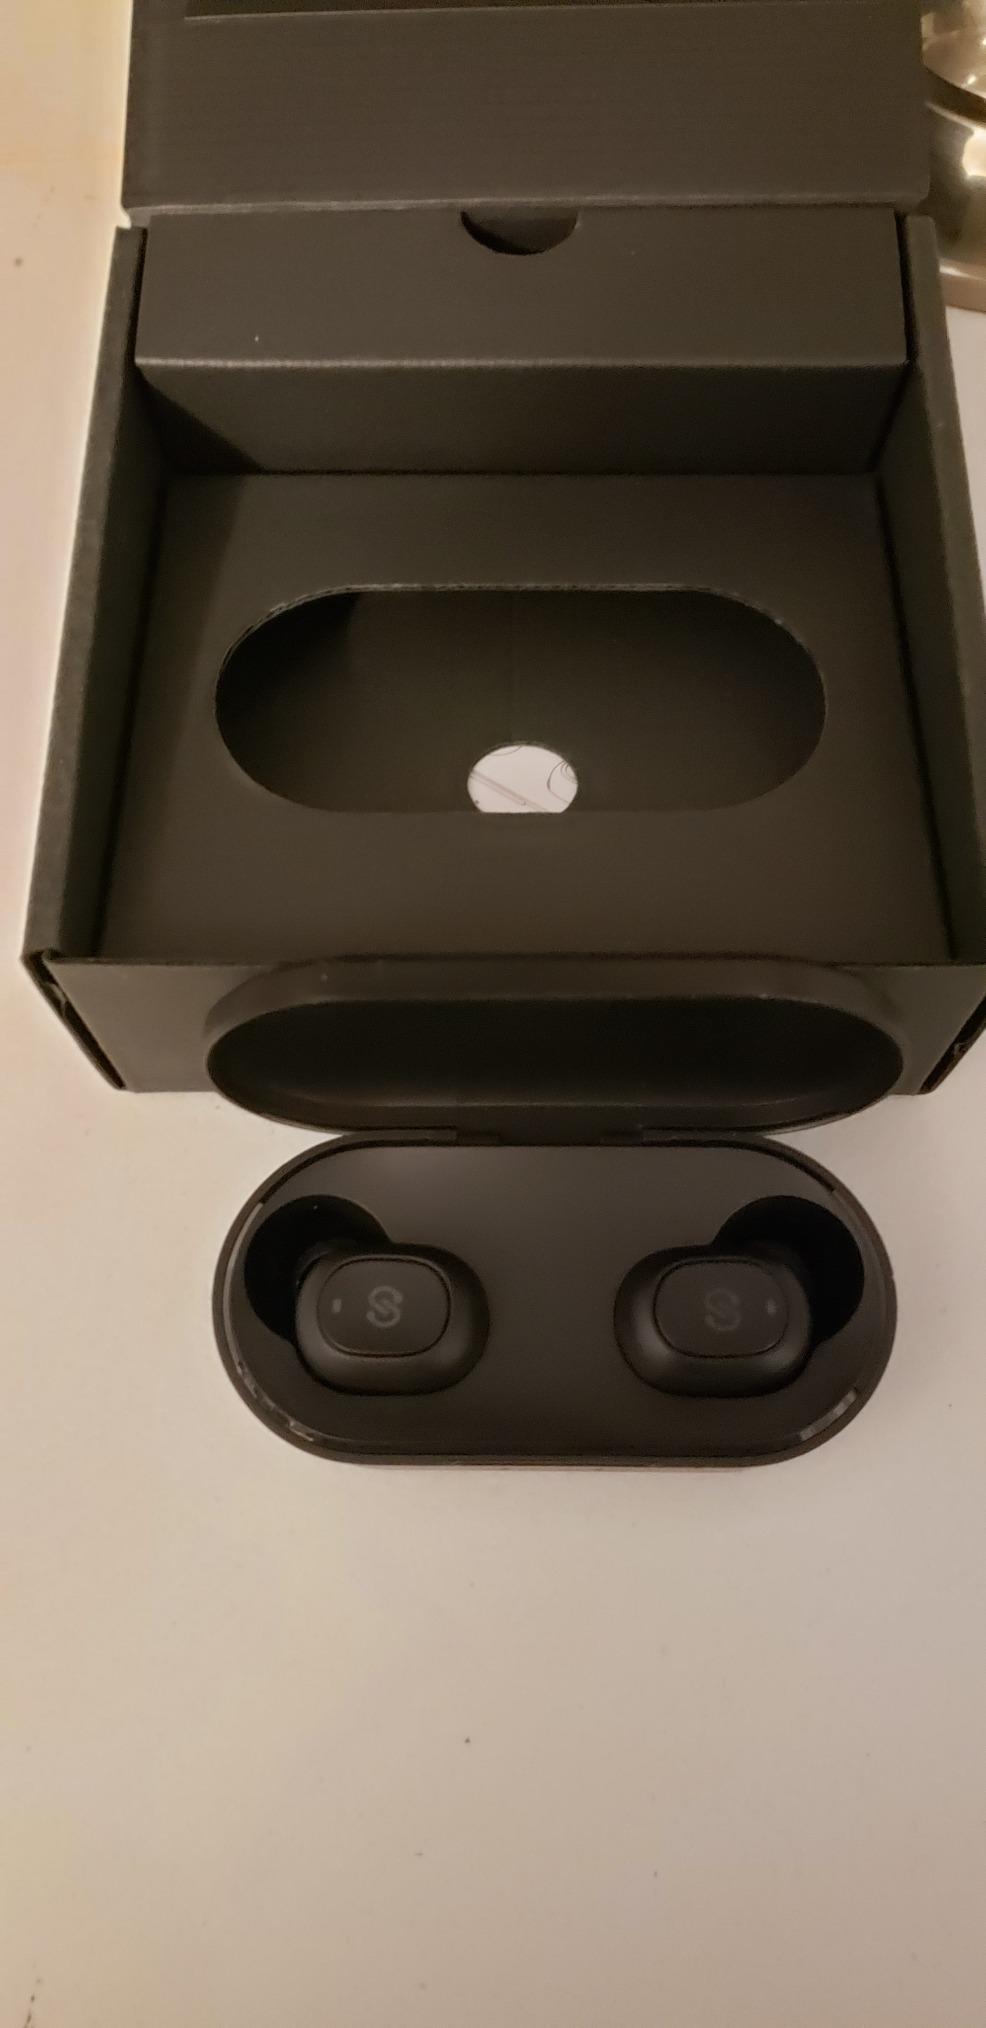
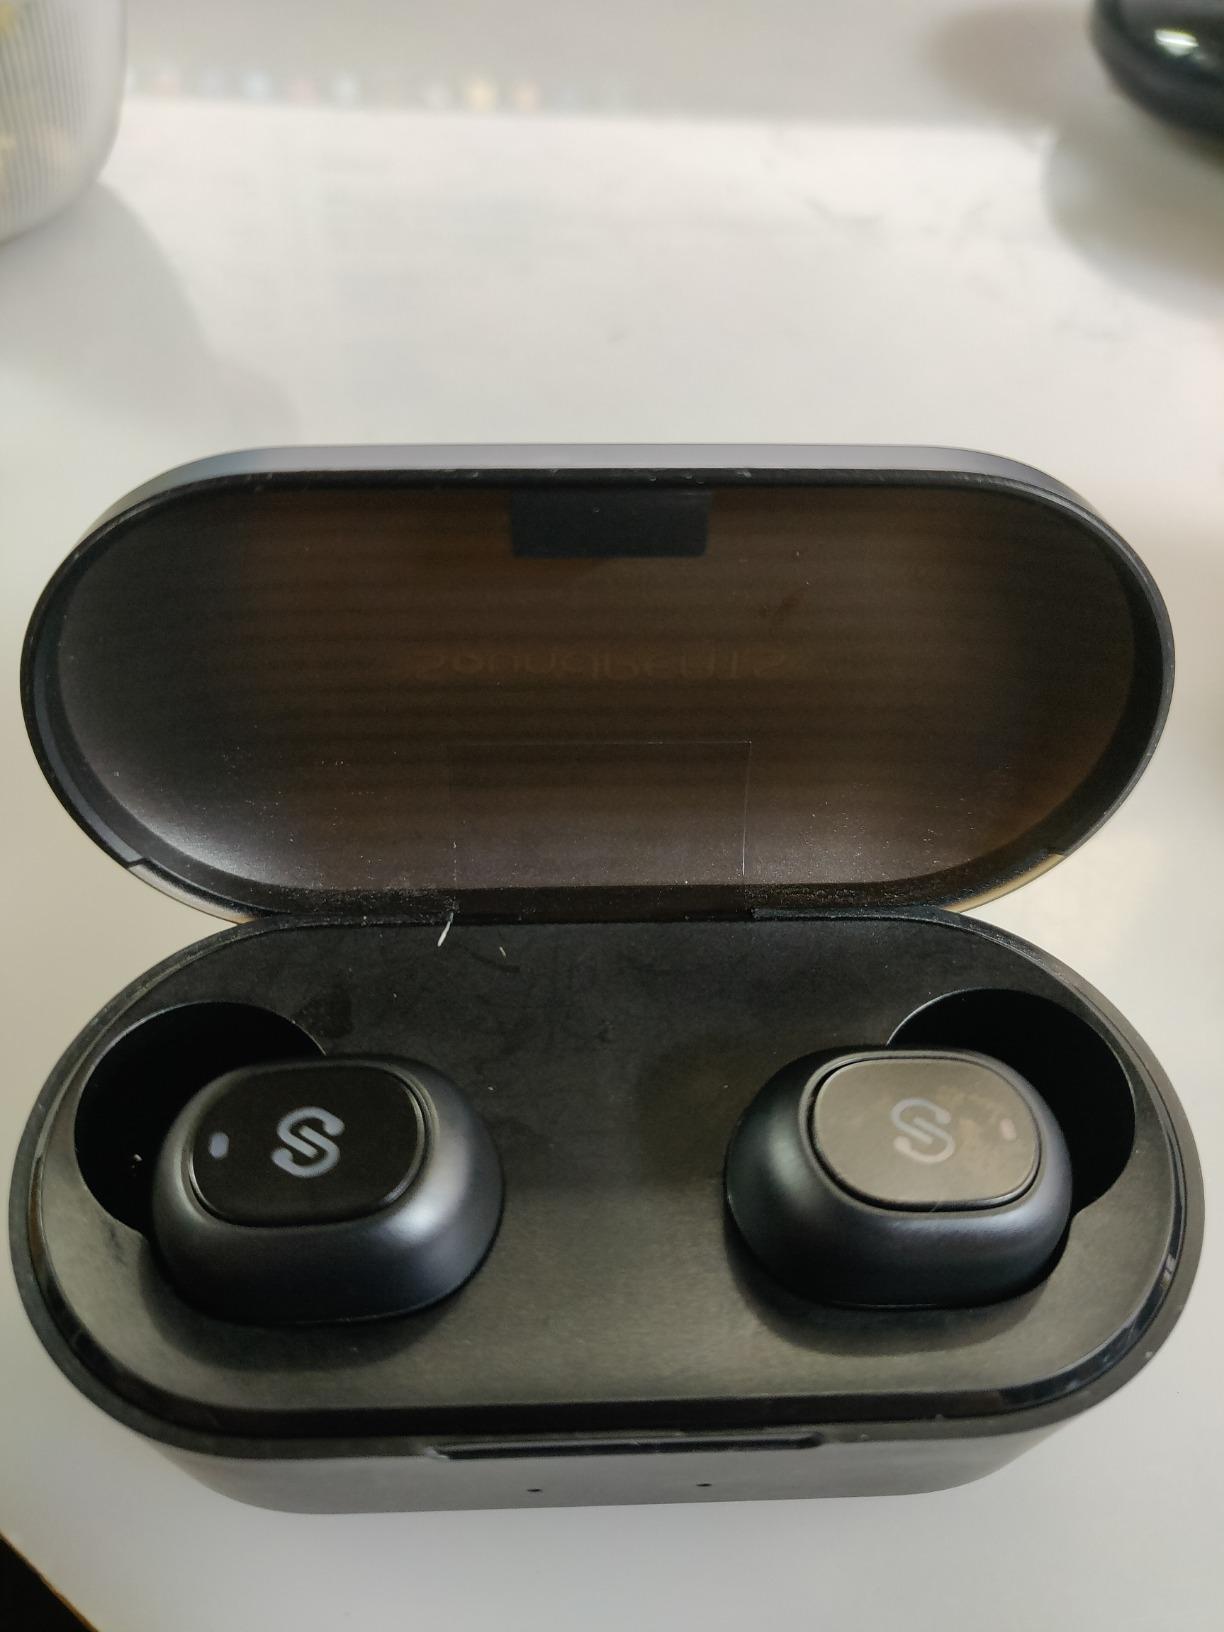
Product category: earbuds
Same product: yes